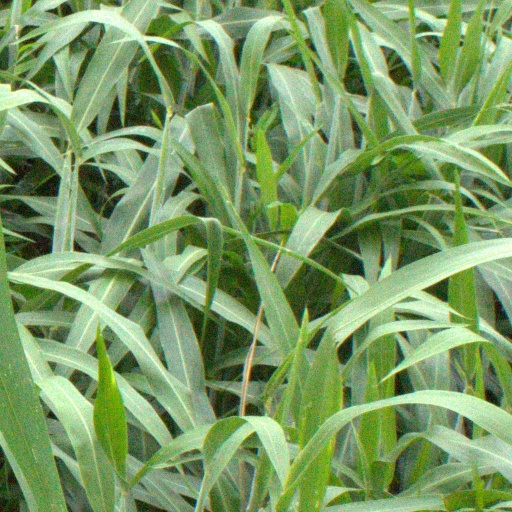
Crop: sorghum